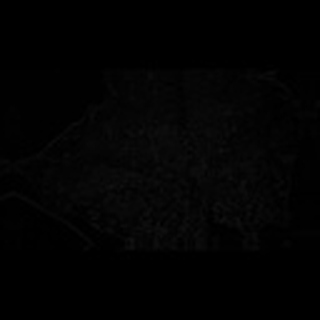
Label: cotton_aphids